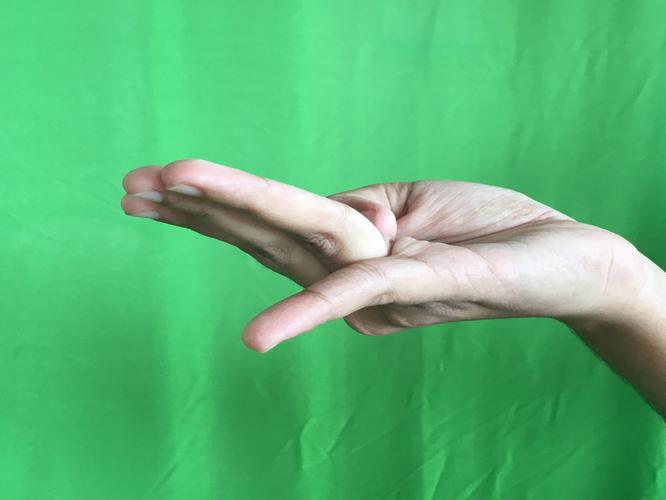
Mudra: Chaturam
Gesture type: single_hand